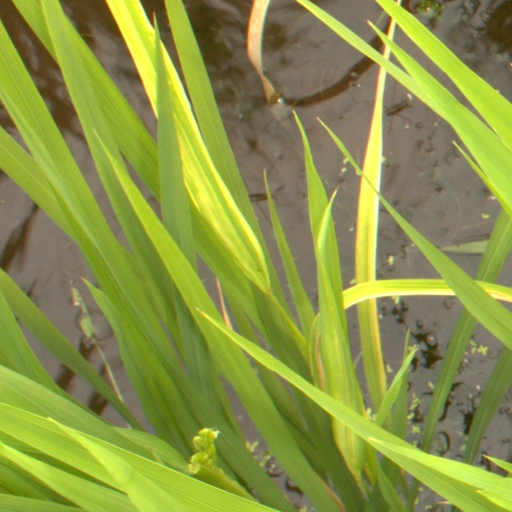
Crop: rice